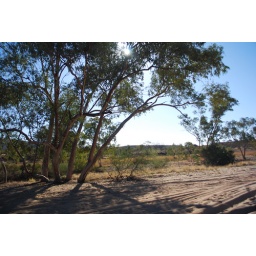
I love the lighting in the picture, casting a shadow of the tree over the white sand.